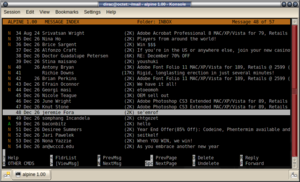
Alpine est un client de messagerie écrit par l'Université de Washington. Il est basé sur Pine mais, contrairement à celui-ci, c'est un logiciel libre distribué sous licence Apache.